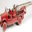
Label: truck